Anna Kilponen

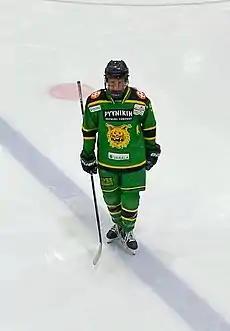
Kilponen with Ilves in 2022

Anna Kilponen (born 16 May 1995) is a Finnish ice hockey defenceman, currently playing in the Naisten Liiga (NSML) with the Ilves Tampere. She played four seasons of college ice hockey in the NCAA Division I, two seasons with the North Dakota Fighting Hawks and two seasons with the Quinnipiac Bobcats. Following her college career, she has played in the Swedish Women's Hockey League (SDHL) with Linköping HC, in the Zhenskaya Hockey League (ZhHL) with the KRS Vanke Rays, in the Premier Hockey Federation (PHF) with the Metropolitan Riveters, and in the Swiss Women's League with the ZSC Lions Frauen.